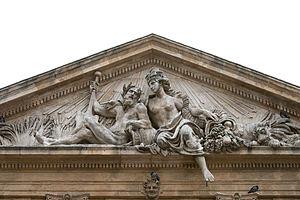
Fronton de la Halle aux Grains, Aix-en-Provence (France).
Jean-Pancrace Chastel, né à Avignon en 1726, et mort à Aix-en-Provence le 30 mars 1793, est un sculpteur français.